Cachaça

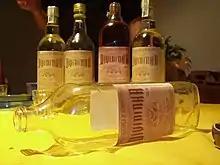
Artisanal "cachaça" from Minas Gerais, Brazil

Cachaça is a distilled spirit made from fermented sugarcane juice. Also known as "pinga", "caninha", and other names, it is the most popular spirit in Brazil. Outside Brazil, cachaça is used almost exclusively as an ingredient in tropical drinks, with the "caipirinha" being the most famous and popular cocktail. In Brazil, caipirinha is often paired with the dish "feijoada".